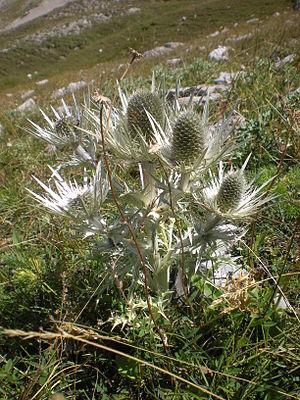
Le panicaut épine blanche des Alpes dans un alpage du Dévoluy.
Le panicaut épine blanche des Alpes est une plante vivace de la famille des Apiacées.